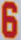
Number: 6